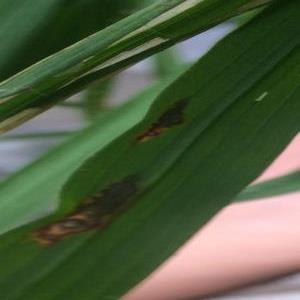
Disease: Blast